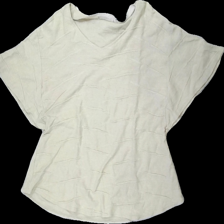
View: front
Type: Shirt
Category: Ladies
Brand: Mac Scott
Colors: Beige
Material: 54% acrylic, 46% cotton
Cut: Regular, C-collar, Loose
Size: XL
Season: All
Smell: Major
Price range: <50
Recommended usage: Export
Comment: Strong detergent smell, washed out